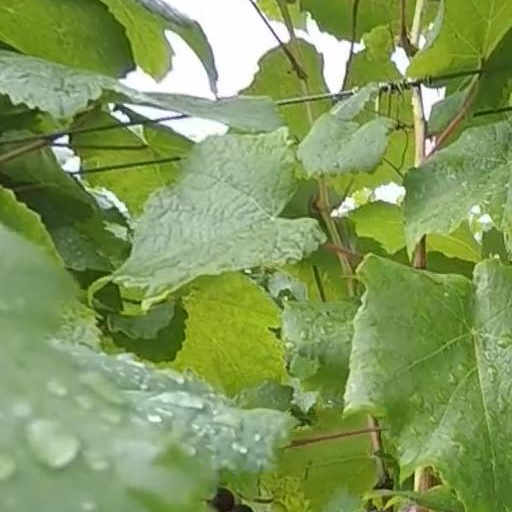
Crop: grape